Melbourne Cricket Ground

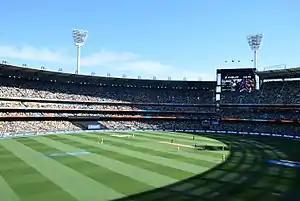
MCG during the 2015 Cricket World Cup Final with 93,013 in attendance

The MCG hosted three pool games as part of the 2015 ICC Cricket World Cup as well as a quarter-final, and then the final on 29 March. Australia comfortably defeated New Zealand by seven wickets in front of an Australian record cricket crowd of 93,013.